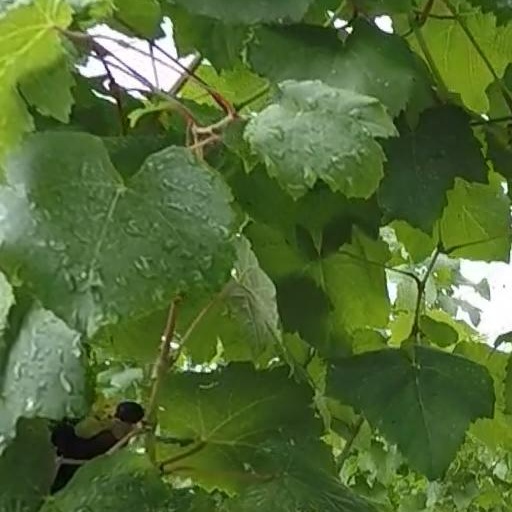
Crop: grape